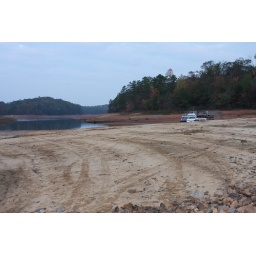
Land bridge that is normally under water